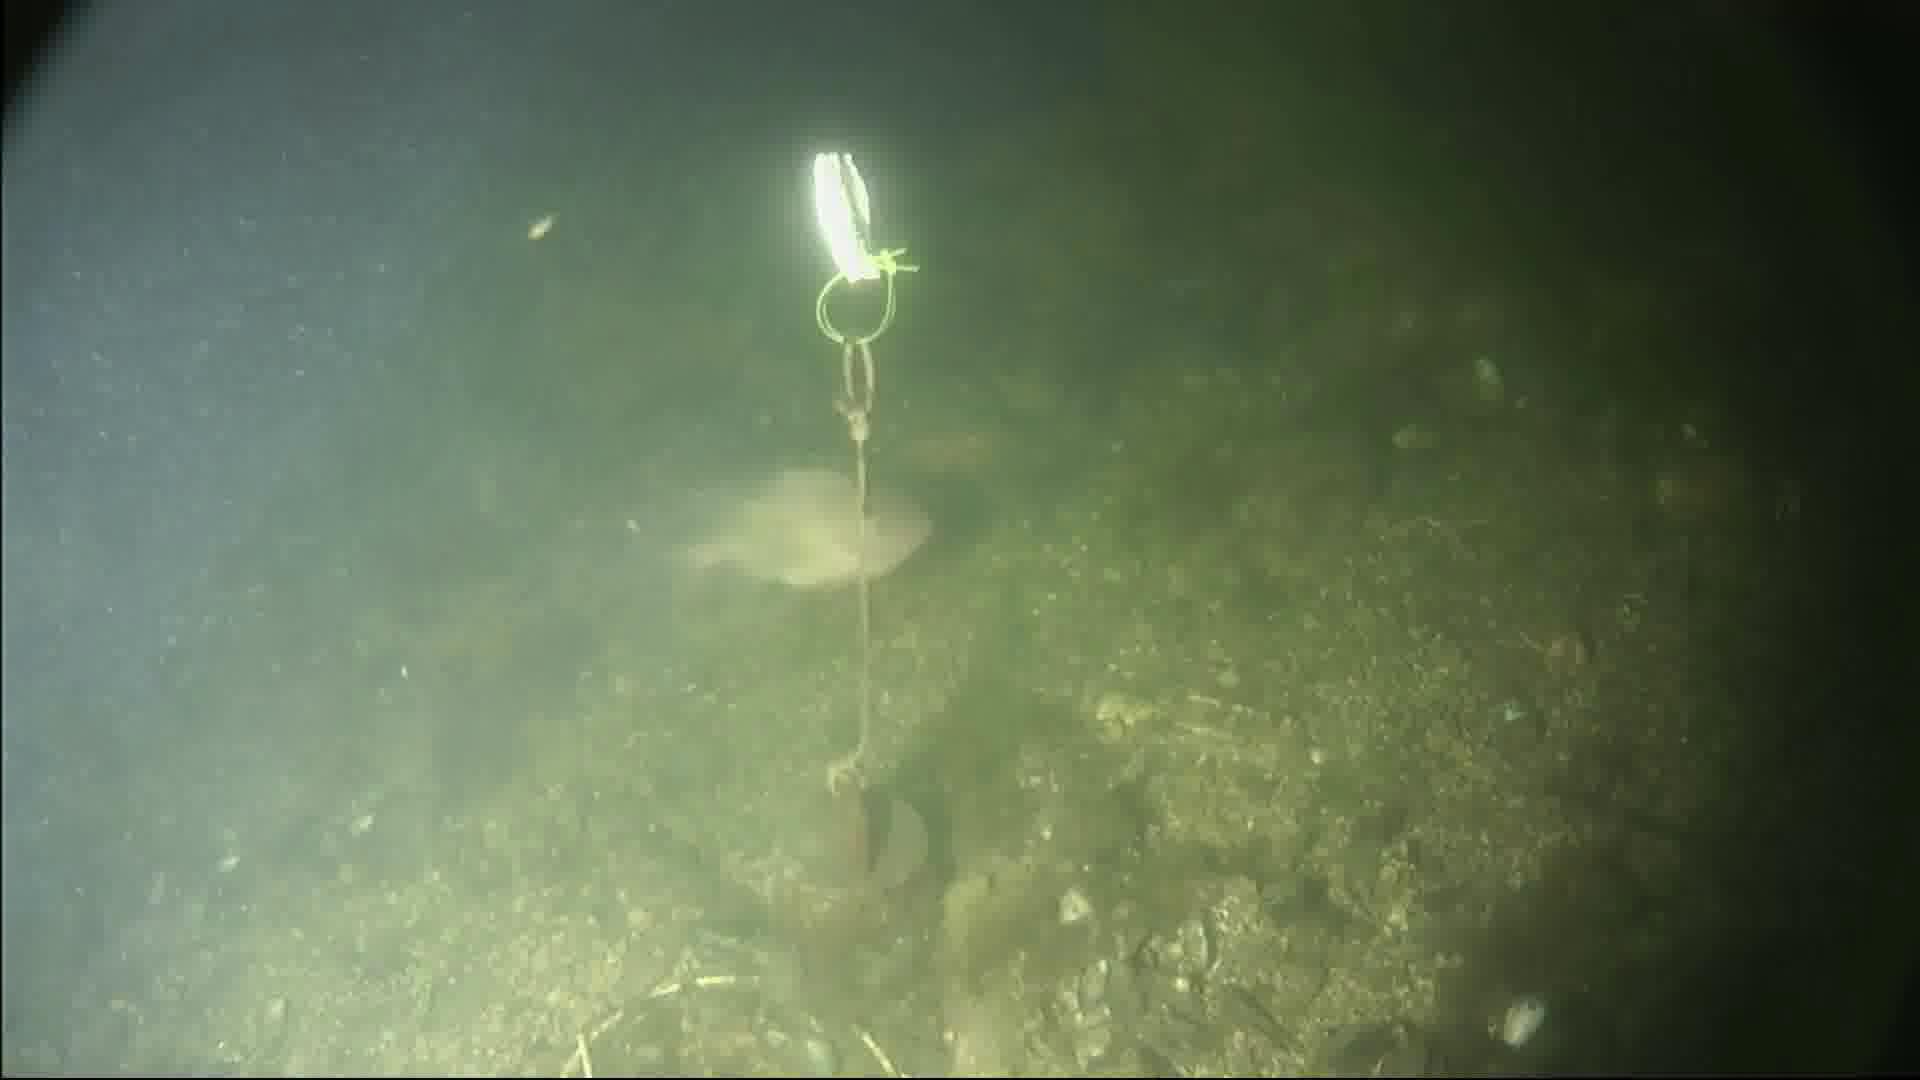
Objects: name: fish